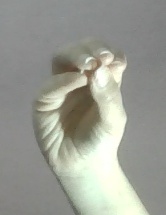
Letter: ha